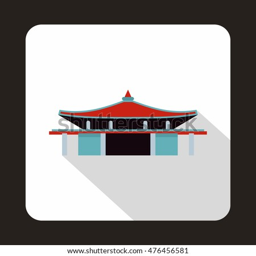
icon in flat style on a white background